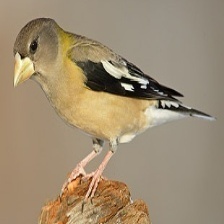
Species: EVENING GROSBEAK
Scientific name: COCCOTHRAUSTES VESPERTINUS